Edmund Birch

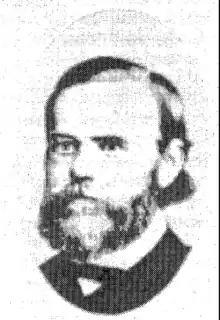
Edmund Birch

Edmund Birch (1831 – 16 January 1875) was a Member of the Western Australian Legislative Council from 1873 to 1875.